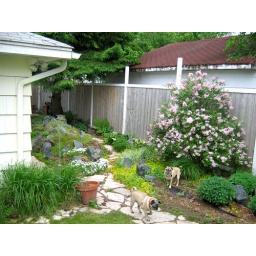
For Rent: 3br, 1ba cute home in Robbinsdale, MN. Message me for details